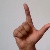
The image shows a hand gesture representing the letter 'L' in Indian Sign Language.